1994 MTV Europe Music Awards

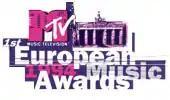

The first MTV Europe Music Awards were held on 24 November 1994, at Brandenburg Gate, Berlin, Germany, five years after the fall of the Berlin Wall and four years after reunification. Hosted by Tom Jones, the show featured performances by Aerosmith, Björk, Roxette, Take That and George Michael. Presenters included East 17, Jean Paul Gaultier, Naomi Campbell, Pamela Anderson and model Helena Christensen, who kissed INXS's Michael Hutchence live on stage.